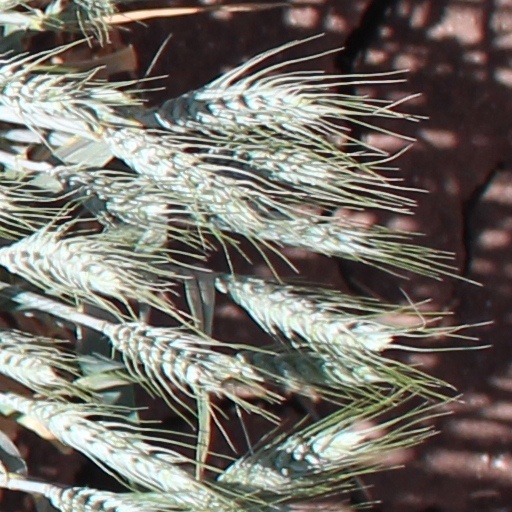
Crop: wheat